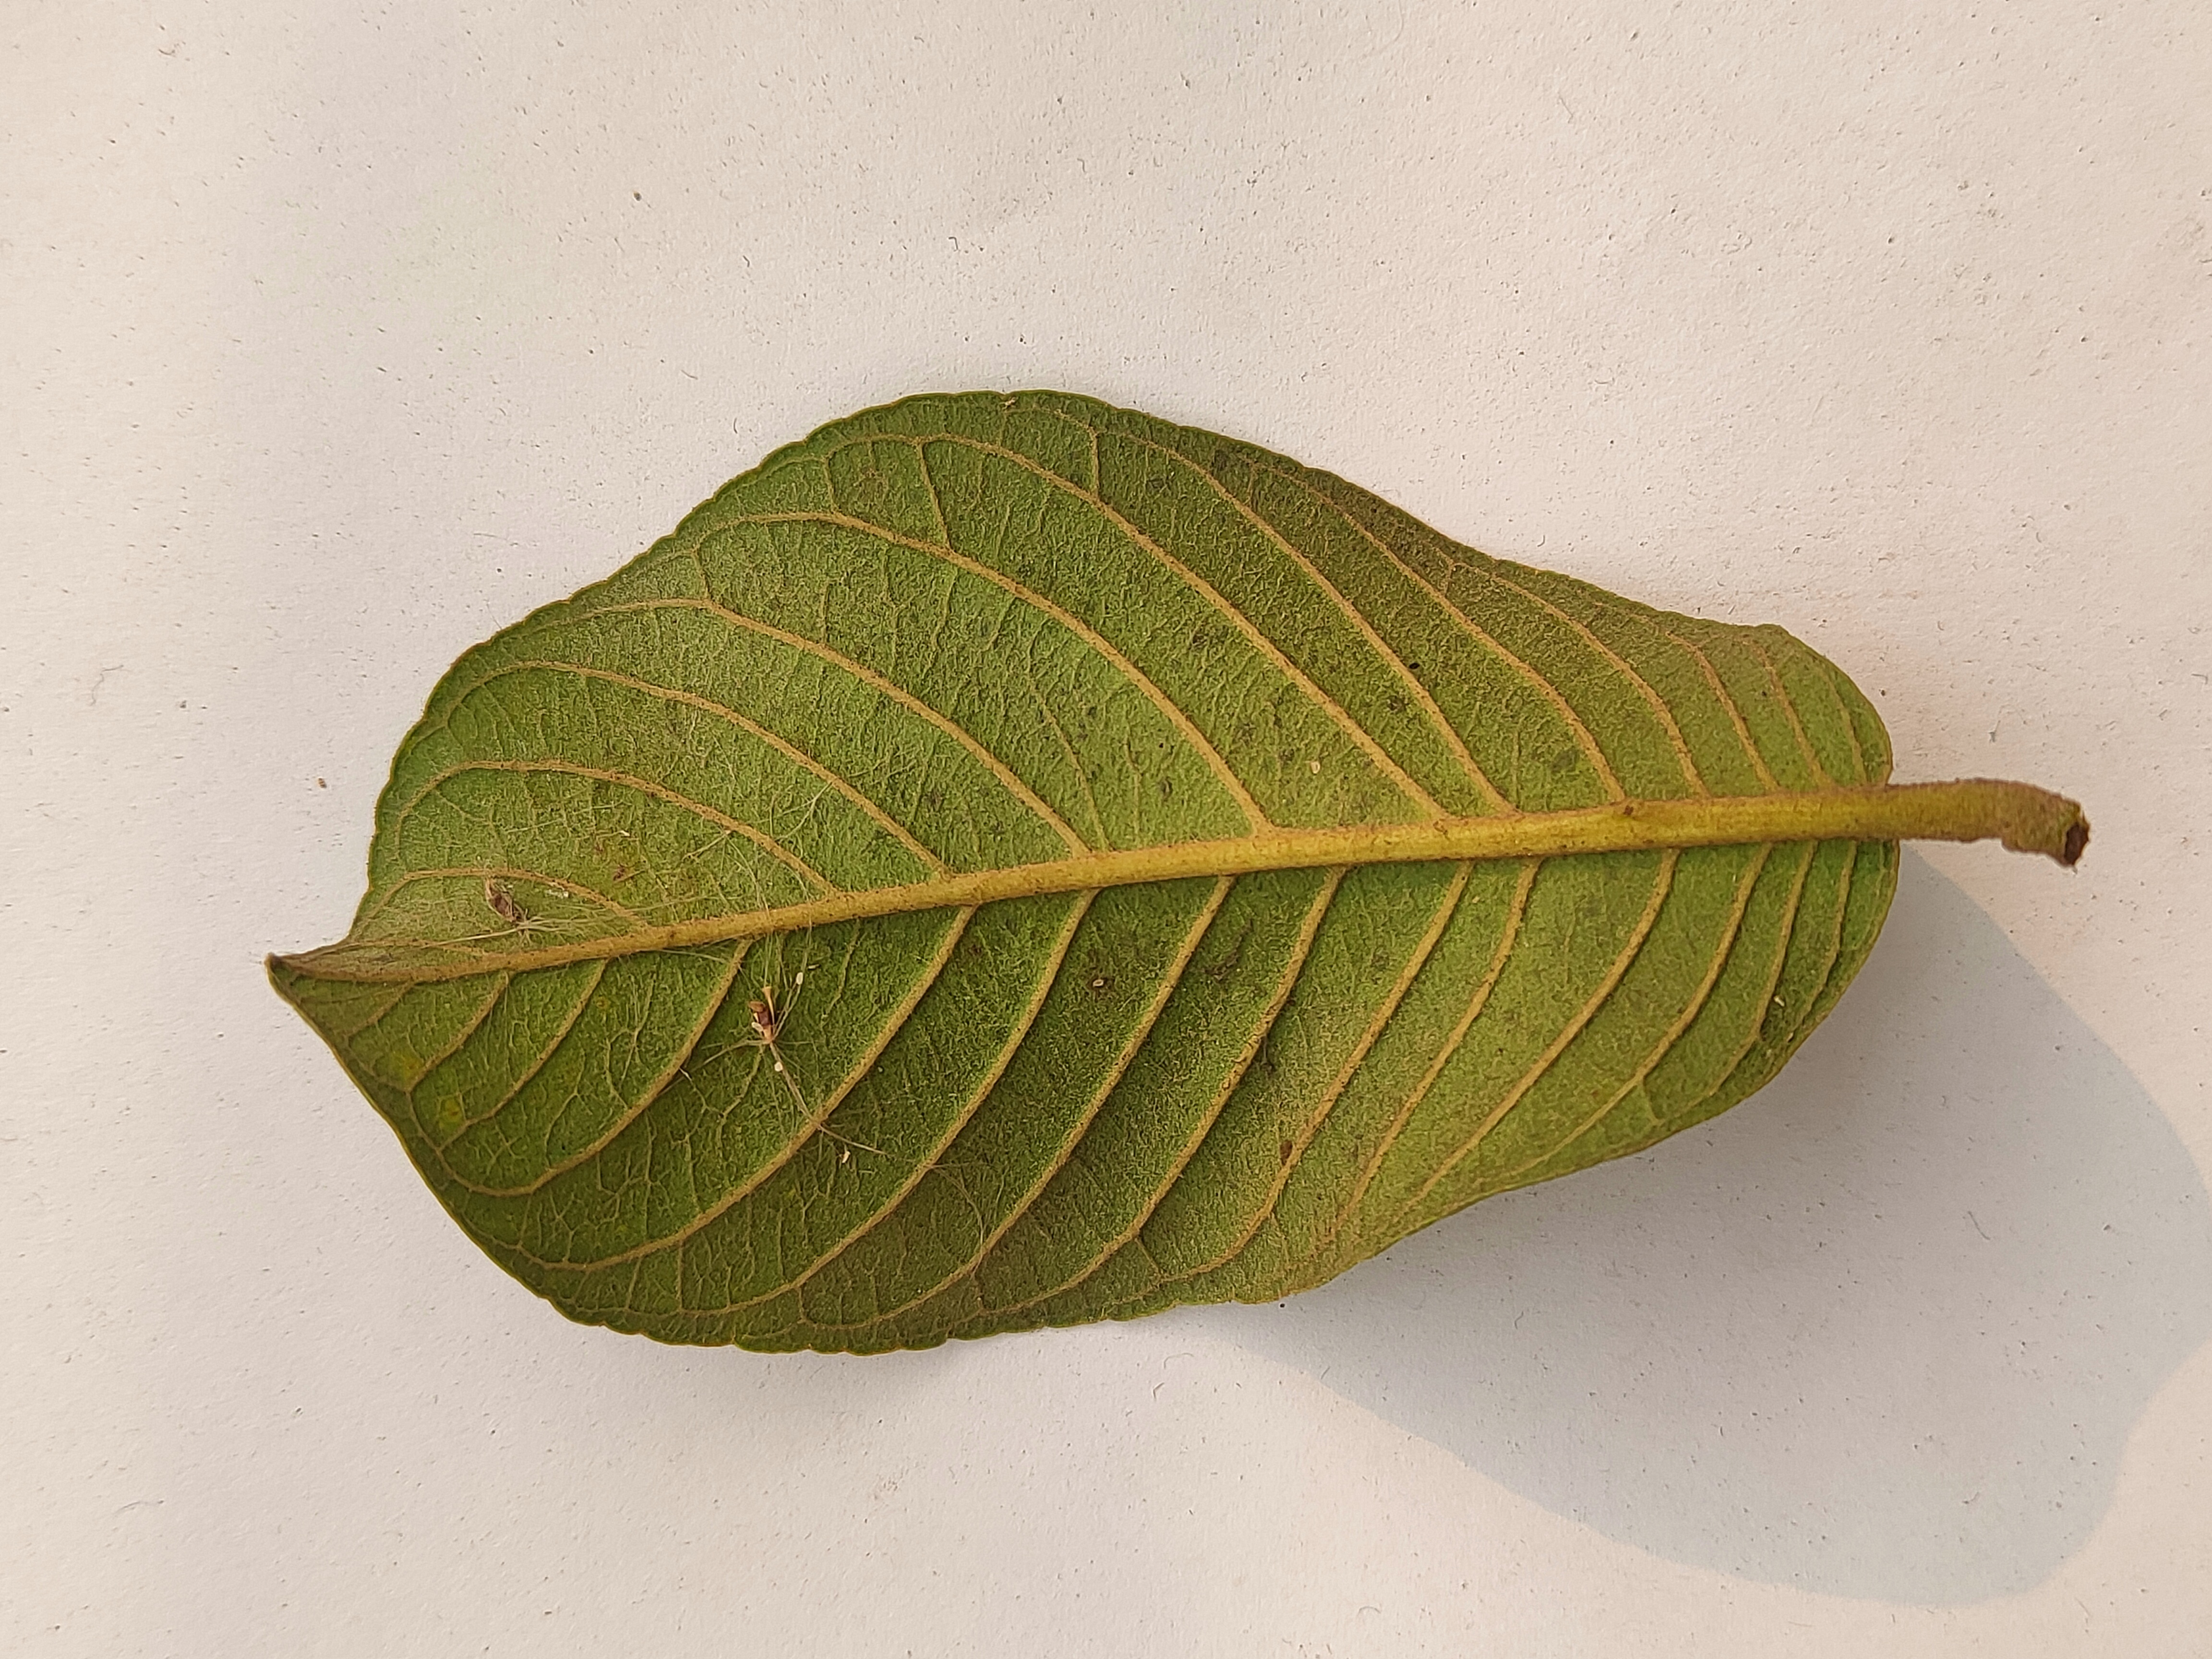
Leaf variety: Guava